Scottish religion in the nineteenth century

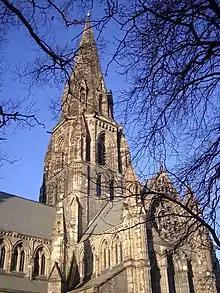
St Mary's Edinburgh, consecrated in 1879

After the Reformation, Catholicism had survived as a mission, largely confined to the Highlands and Islands, but in the late eighteenth century declined in numbers due to extensive emigration from the region. In 1827 the mission was remodelled into Western, Eastern and Northern districts. Blairs College was established as a seminary in 1829. Catholic Emancipation in 1829 and the influx of large numbers of Irish immigrants, particularly after the famine years of the late 1840s, principally to the growing lowland centres like Glasgow, led to a transformation in the fortunes of Catholicism. The Church was initially unable to keep pace with the growth. By 1840 Glasgow had a Catholic population of 40,000, but only two churches and four priests to service them. A programme of church building and expansion of the priesthood began to catch up with the growth and by 1859 seven new churches had been built in the city. In 1878, despite opposition, a Roman Catholic ecclesiastical hierarchy was restored to the country, and Catholicism became a significant denomination within Scotland.